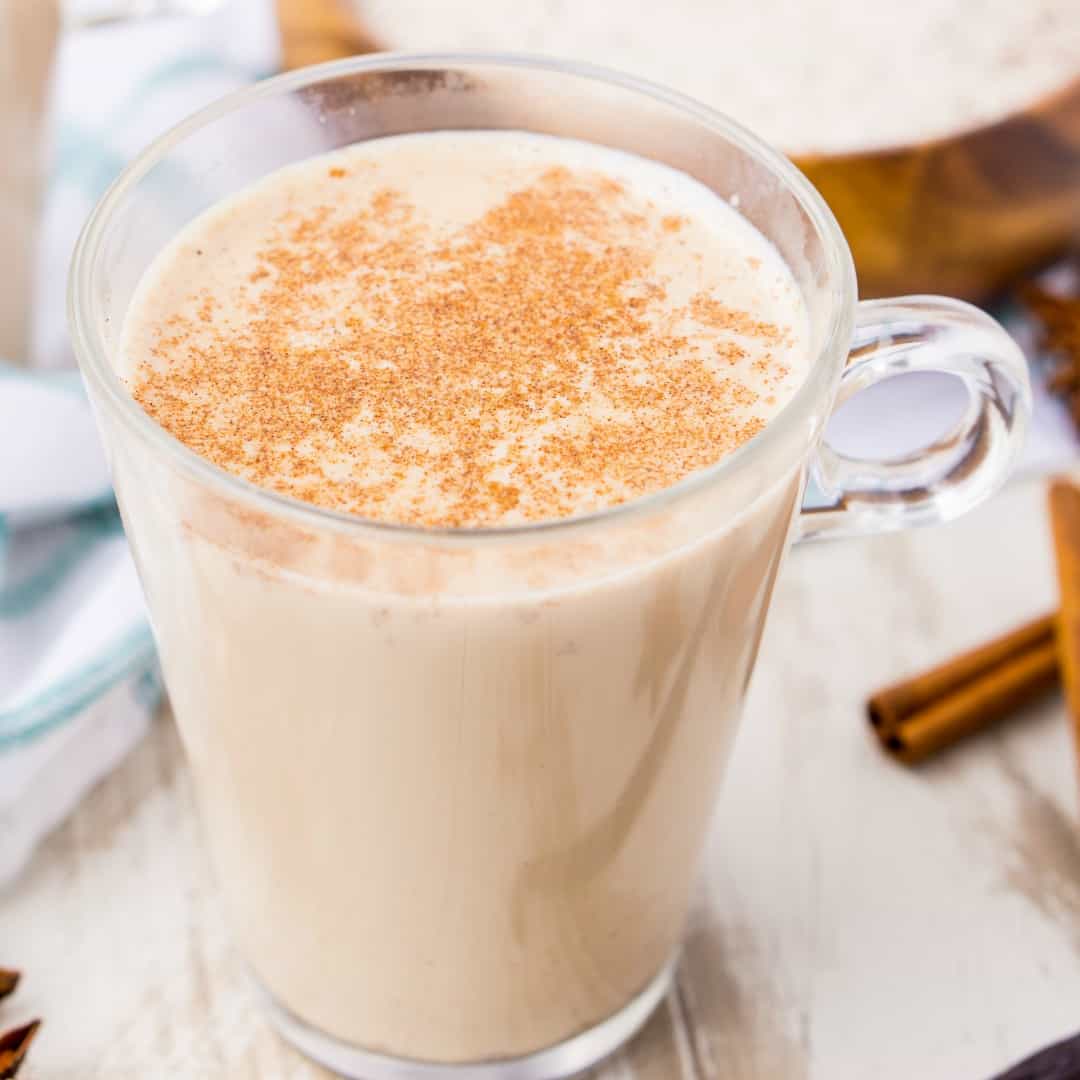
Dish: chai